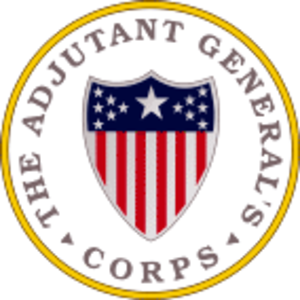
Un Adjudant-général est un officier supérieur de l'administration des armées.